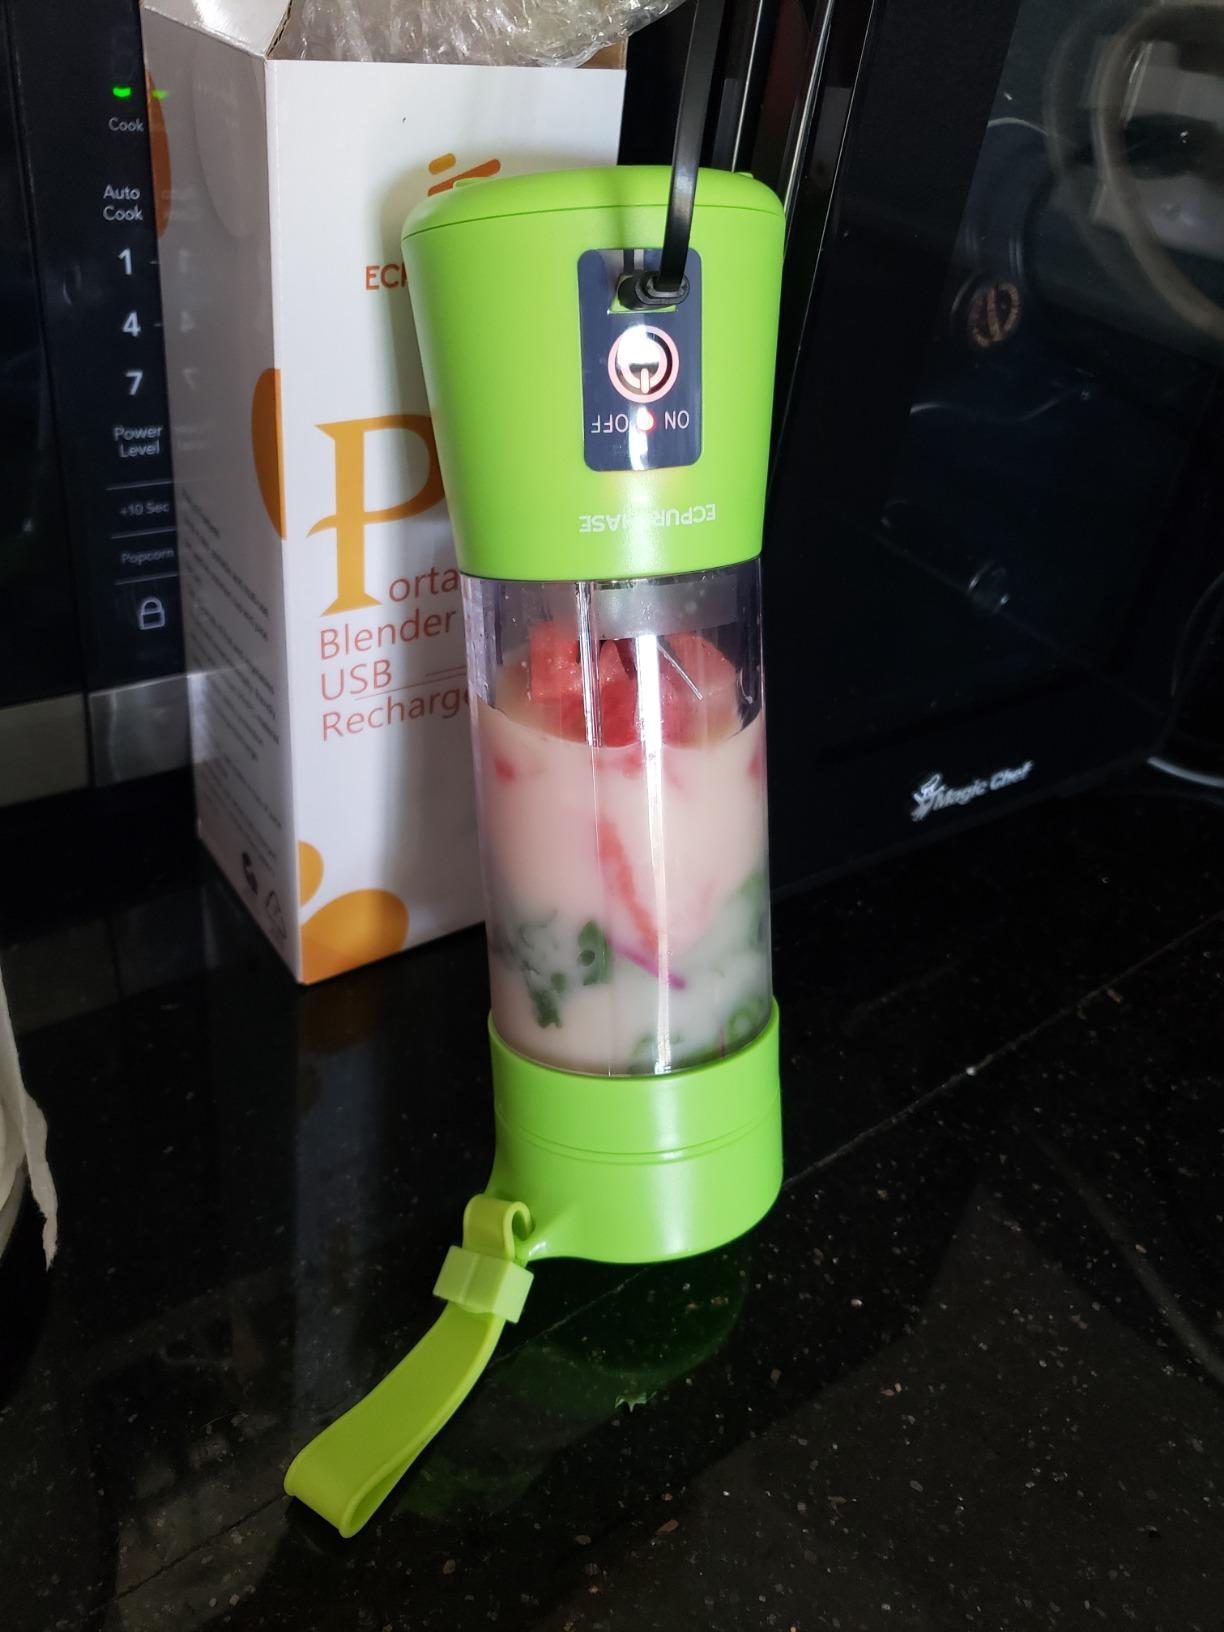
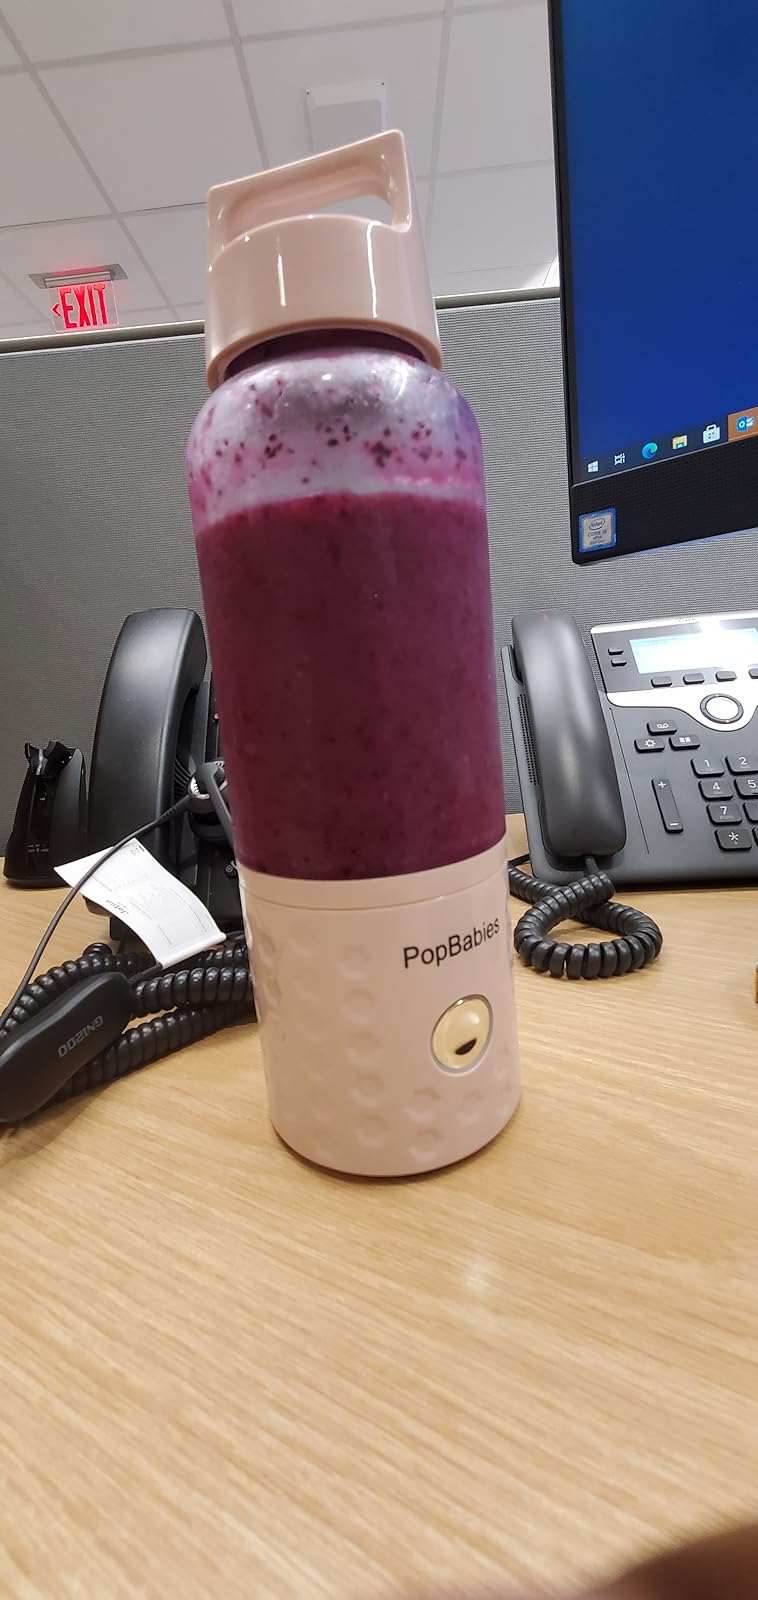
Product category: items_blender
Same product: no